Murder on the Iditarod Trail

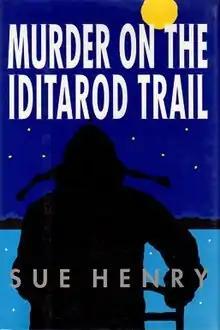
First edition

Murder on the Iditarod Trail is a book written by Sue Henry and published by Atlantic Monthly Press in 1991, which later went on to win the Anthony Award for Best First Novel in 1992.